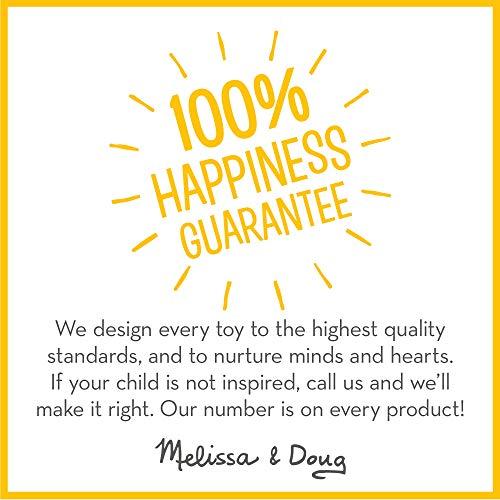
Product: Melissa & Doug Fold & Go Wooden Princess Castle (Pretend Play Pink Dollhouse, 2 Royal Play Figures, 2 Horses, Furniture, Great Gift for Girls and Boys - Best for 3, 4, 5, 6, and 7 Year Olds)
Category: Toys & Games | Dolls & Accessories | Dollhouses
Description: Add the Melissa and Doug Princess Castle Wooden Dollhouse Furniture 12 pcs to round out the hands-on play experience and give kids another engaging option for screen-free fun.
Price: $39.99
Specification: ProductDimensions:16.5x9.2x13.5inches|ItemWeight:5pounds|ShippingWeight:5pounds(Viewshippingratesandpolicies)|DomesticShipping:ItemcanbeshippedwithinU.S.|InternationalShipping:ThisitemcanbeshippedtoselectcountriesoutsideoftheU.S.LearnMore|ShippingAdvisory:Thisitemmustbeshippedseparatelyfromotheritemsinyourorder.Additionalshippingchargeswillnotapply.|ASIN:B001QKB6GK|Itemmodelnumber:3708|Manufacturerrecommendedage:36months-7years